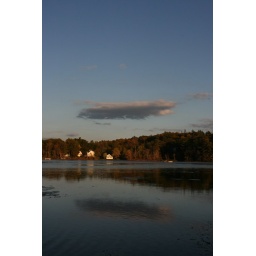
Reflection of the only dark cloud in the sky from my kayak.